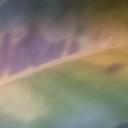
Label: Leaf_rust